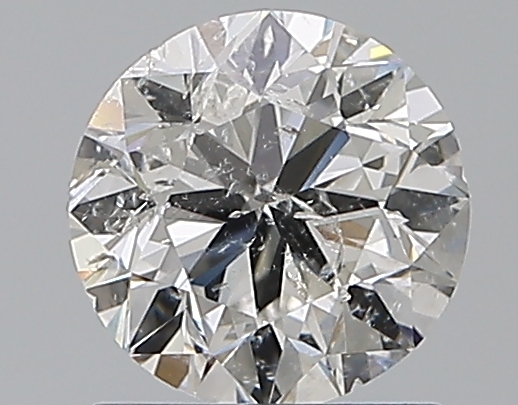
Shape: round
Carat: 1
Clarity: SI2
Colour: G
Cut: VG
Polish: EX
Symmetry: GD
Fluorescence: VSL
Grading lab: IGI
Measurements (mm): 6.3 x 6.2 x 3.98